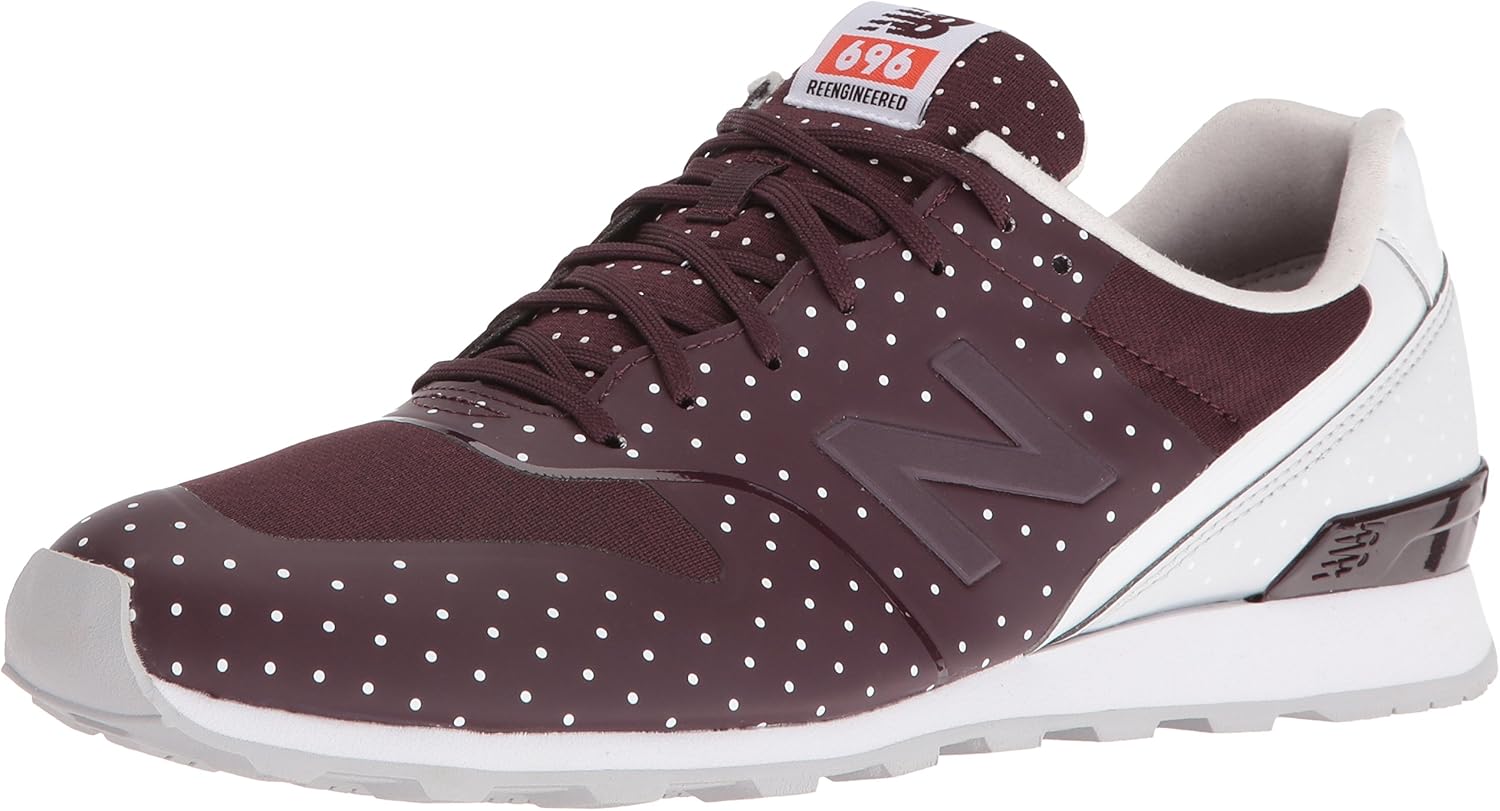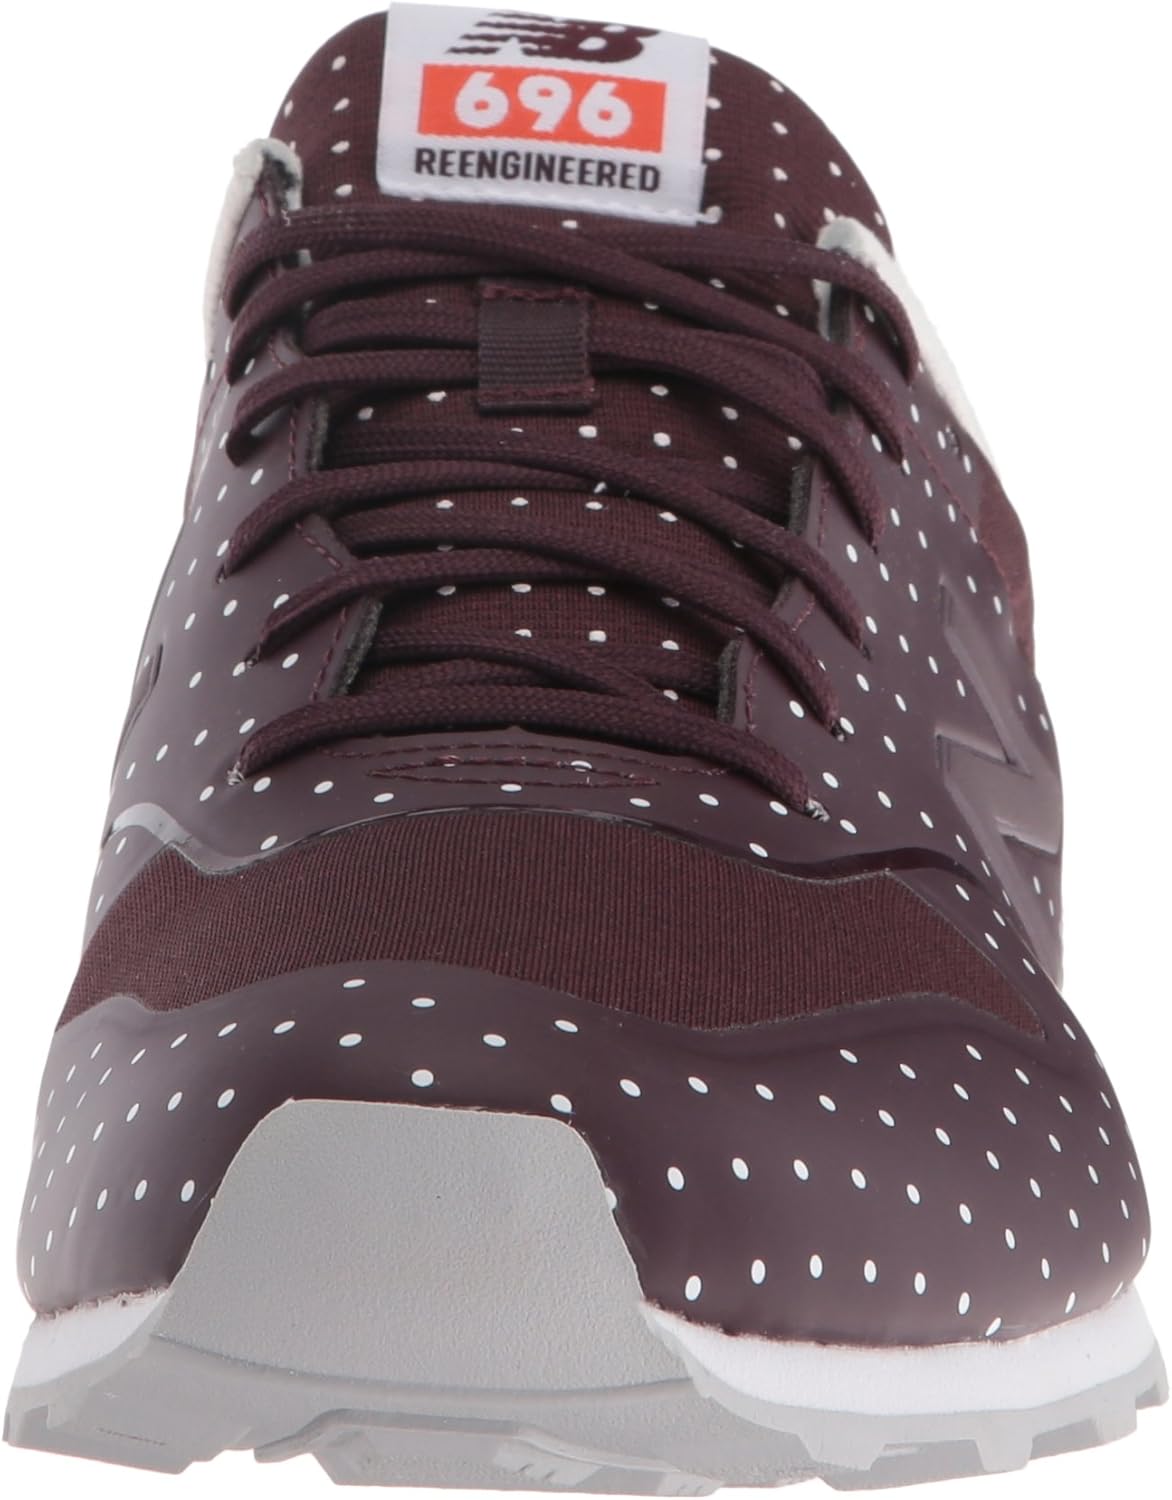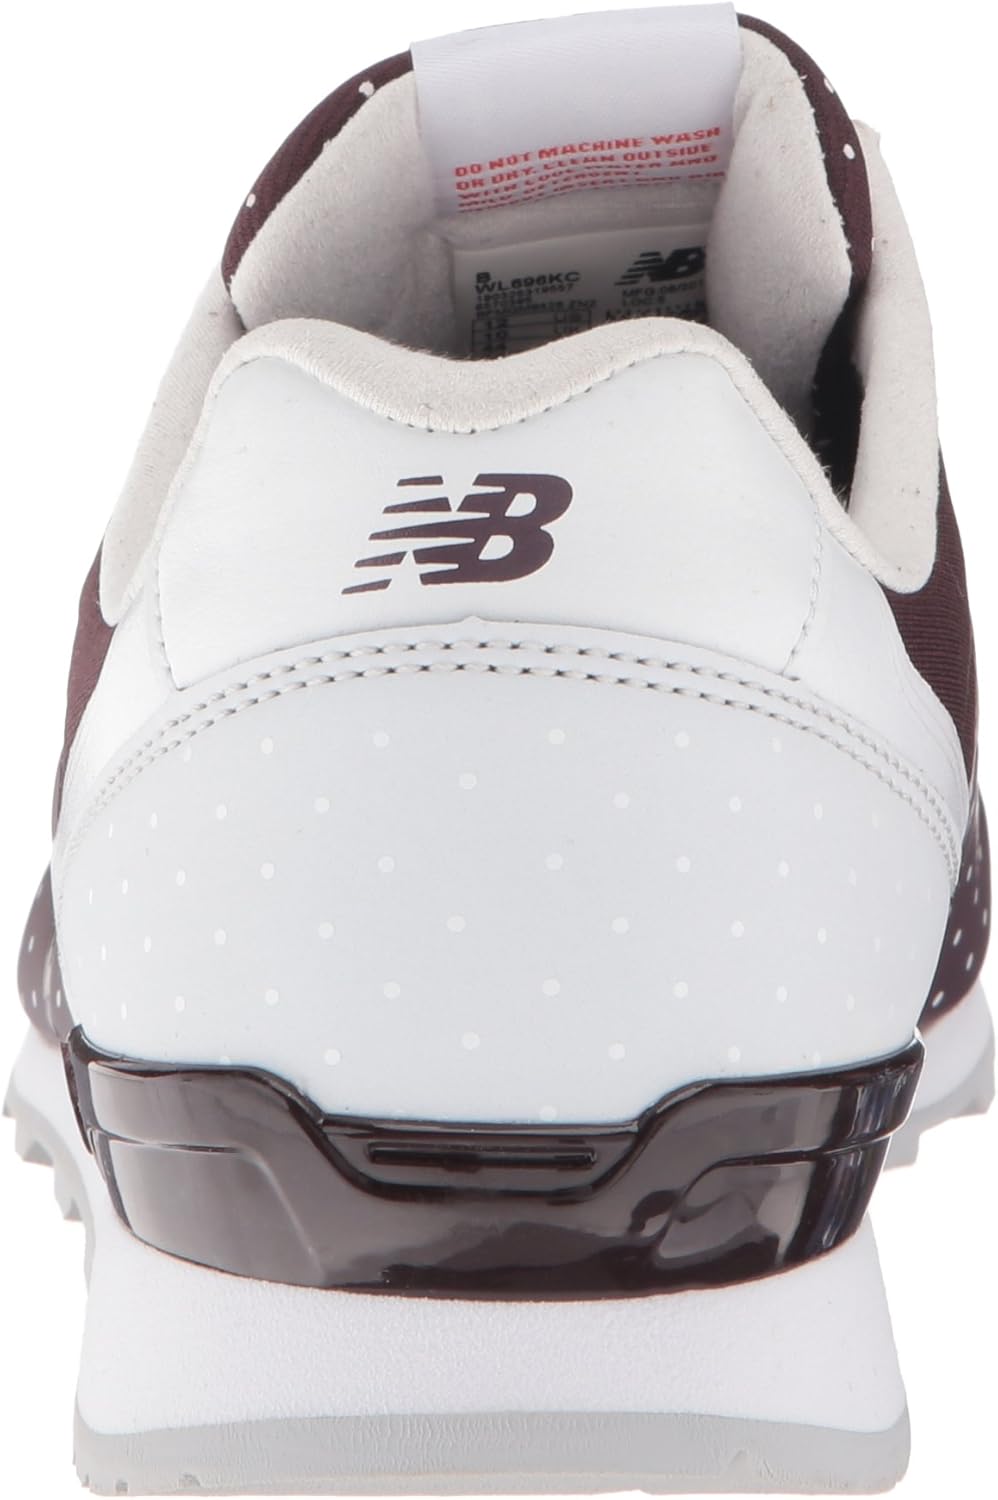
New Balance Women's Welded WL696 Running Shoes
Category: AMAZON FASHION
Retro running women's classic with seasonally updated materials and colors
Features: 75% Synthetic, 25% Mesh | Rubber sole | Eva midsole | Lace Closure